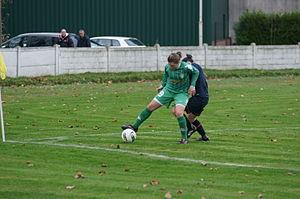
Photo du match FCF Hénin-PSG 2011/2012
La saison 2011-2012 du Football Club Féminin Hénin-Beaumont, qui débute le 4 septembre 2011 et qui se termine le 3 juin 2012 est la quarantième saison du club depuis sa fondation le 12 mai 1972. C'est aussi la première saison du FCF sans Philippe Piette, ayant quitté le club après la saison 2010-2011 d'un commun accord avec les dirigeants du club, laissant la place à Yannick Ansart, ancien international français de équipe de France de Futsal et entraîneur du Futsal Club Béthunois ayant un passé de joueur de football, notamment avec la réserve du Racing Club de Lens qu'il a côtoyé pendant six saisons. Le FCF reprend l'entraînement le 1ᵉʳ août 2011.